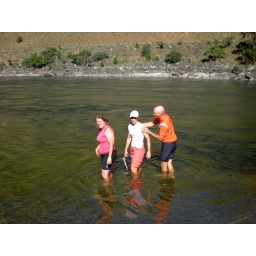
post ride salt wash in the salmon river